Michael Lesch

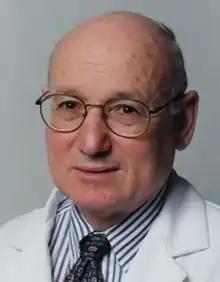

Michael Lesch (June 30, 1939 – March 19, 2008) was an American physician and medical educator who helped identify an important genetic disorder associated with intellectual disability and self-mutilation. This disease is now known as the Lesch–Nyhan syndrome. In the mid-1960s when the syndrome was discovered, Lesch was a research associate working at the Laboratory of General and Comparative Biochemistry at the NIH National Institute of Mental Health in Bethesda, Maryland. William Nyhan, a pediatrician and biochemical geneticist, was his mentor. Lesch was 30 years old when he discovered the disease.